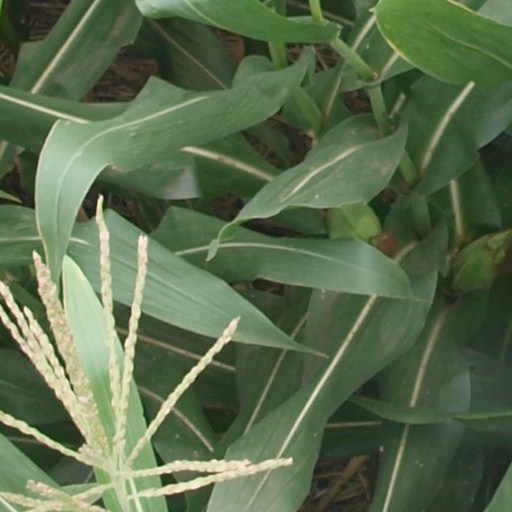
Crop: maize; corn